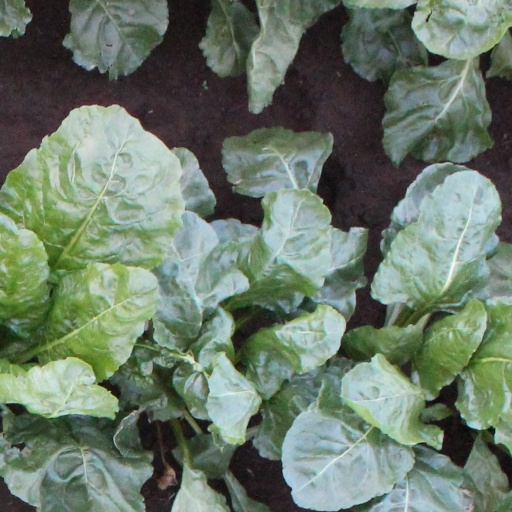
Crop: sugar beet